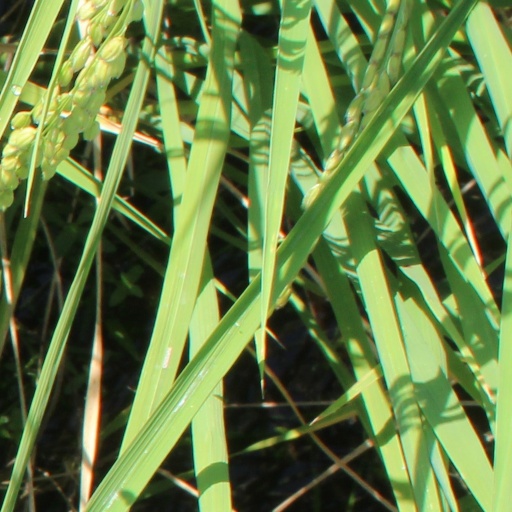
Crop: rice